Nadi Putra

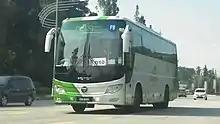
Direct routes serve government areas directly to residential areas.

These routes usually intended for government employees staying at nearby residential areas while working at government areas, provide direct services to residential areas. Similar to BET services in Klang Valley, this service operates during rush hours, weekdays only. Odd route numbers start from the starting point and operate in the morning rush hour, even route numbers start from Kompleks ABCDE or Dataran Gemilang in the evening rush hour.